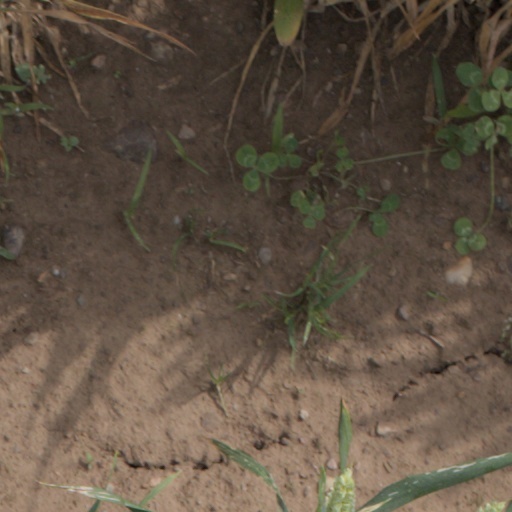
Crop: wheat